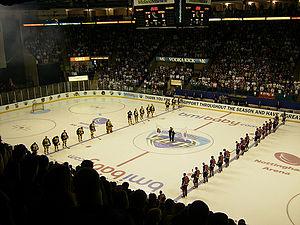
Les Nottingham Panthers sont un club de hockey sur glace professionnel basé à Nottingham en Angleterre. L'équipe est officiellement connue sous le nom de GMB Nottingham Panthers à la suite d'un accord de sponsorship avec GMB union. Elle évolue dans le Championnat du Royaume-Uni de hockey sur glace.